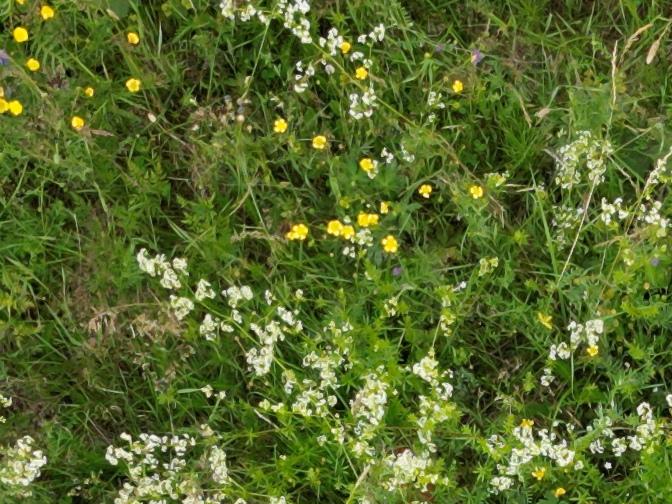
Flowers visible: yarrow flowers, yarrow flowers, yarrow flowers, yarrow flowers, yarrow flowers, yarrow flowers, yarrow flowers,  daisy flowers, yarrow flowers, yarrow flowers, yarrow flowers, yarrow flowers, yarrow flowers, yarrow flowers, yarrow flowers, yarrow flowers, yarrow flowers, yarrow flowers